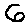
Label: 6